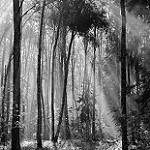
Label: B & W